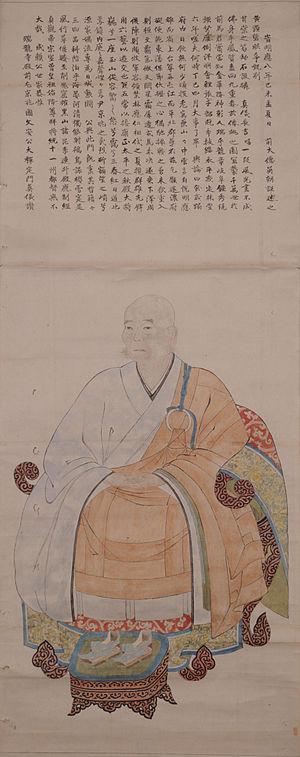
Toki Shigeyori est un commandant militaire et daimyo de la province de Mino durant l'époque Muromachi. Les caractères de son nom peuvent aussi être lus « Toki Nariyori ». Devenu le 8ᵉ chef du clan Toki à l'âge de 15 ans, il est le fils adopté de Toki Mochimasu. Parmi ses fils figurent Toki Masafusa et Toki Motoyori. Après être devenu prêtre bouddhiste plus tard dans sa vie, il change son nom pour celui de « Muneyasu ». Ses restes se trouvent au Zuiryū-ji situé dans la ville de Gifu.